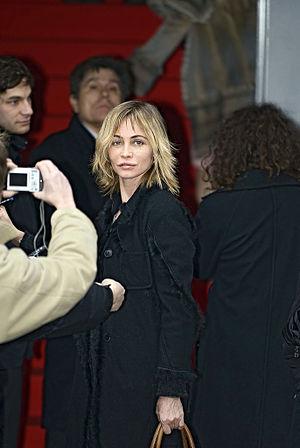
Les Témoins est un film dramatique français réalisé par André Téchiné, sorti le 7 mars 2007.